Concert of Europe

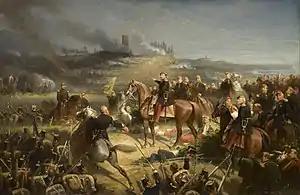
Napoleon III with the French forces at the Battle of Solferino, which secured the Austrian withdrawal from Italy

The Holy Alliance was an informal alliance led by Russia, Austria, and Prussia which aimed to reduce the influence of secularism and liberalism in Europe. The brainchild of Tsar Alexander I, it gained at least nominal support from many states, partly because most European monarchs did not wish to offend the Tsar by refusing to sign it, and as it bound monarchs personally rather than their governments, it was sufficiently vague to be functionally ignored once signed. In the opinion of Lord Castlereagh, the British foreign secretary at the time of its inception, the Holy Alliance was "a piece of sublime mysticism and nonsense". Nevertheless, its influence was more long lasting than its contemporary critics expected and was revived in the 1820s as a tool of repression when Britain and France refused to embroil themselves in certain continental matters.